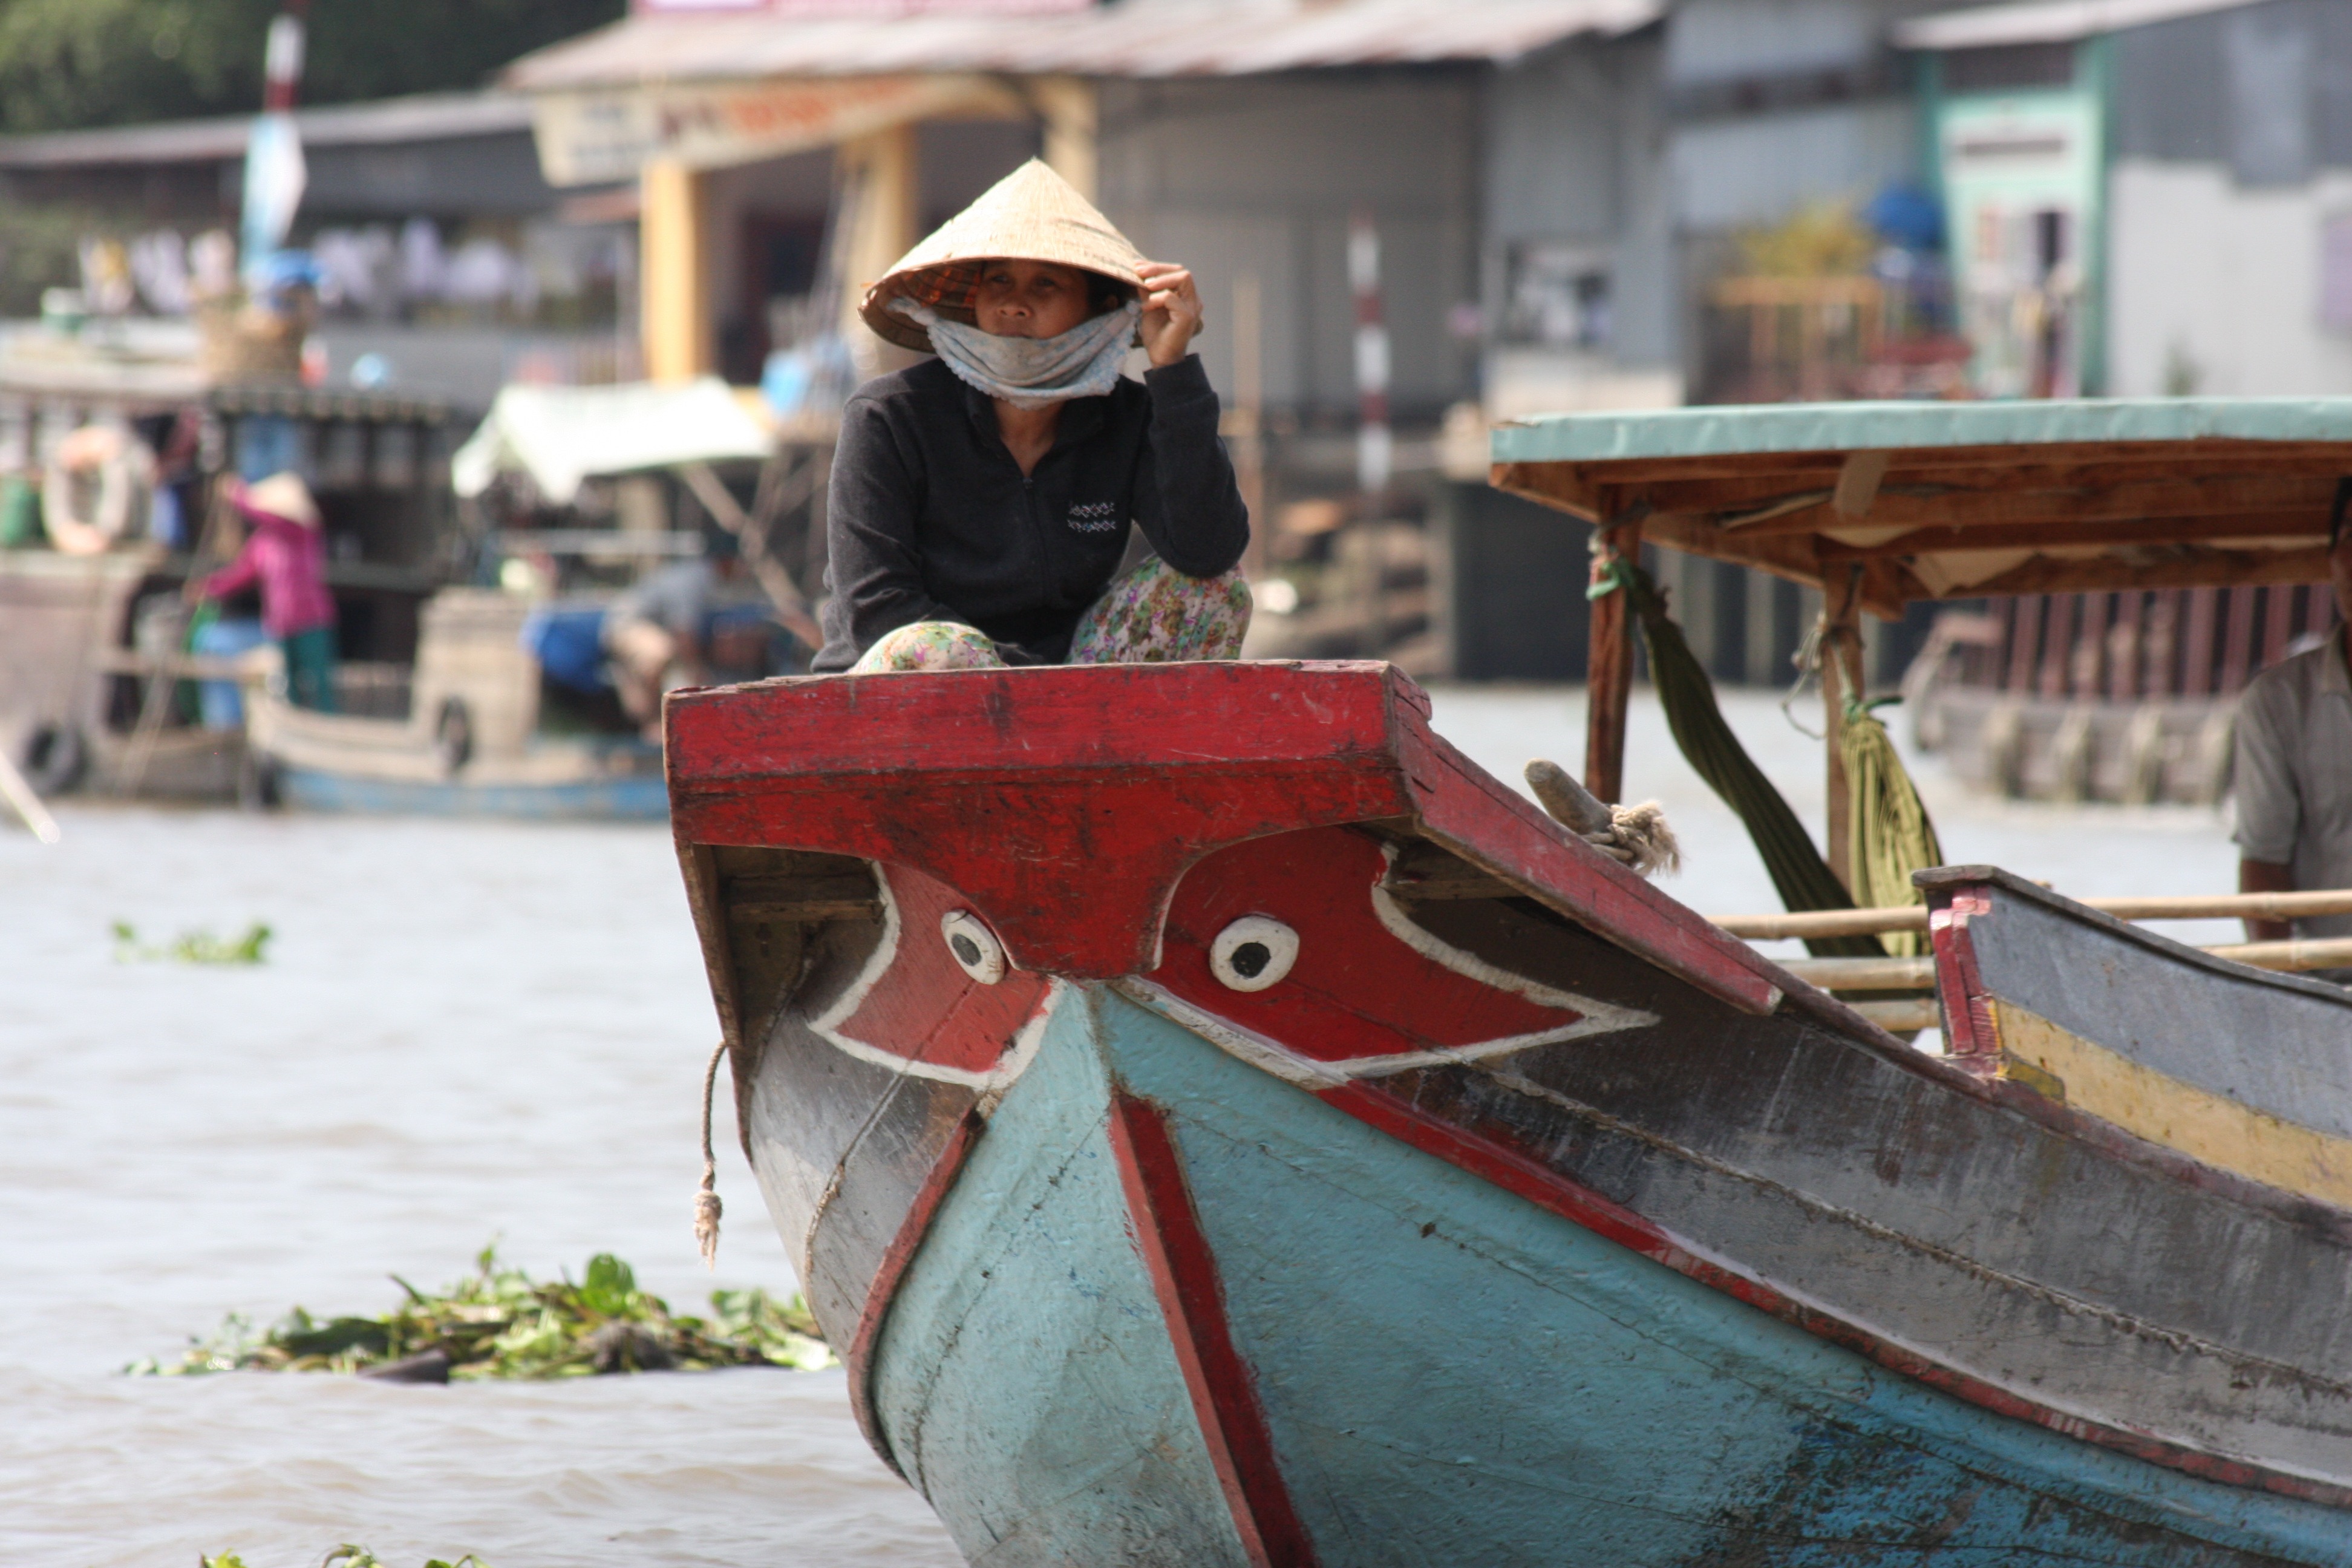
boat, travel, red, vehicle, waterway, boating, watercraft, mekong river, vietnam, boat trip, mekong delta